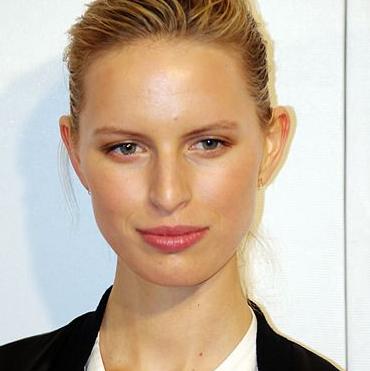
Age: 26